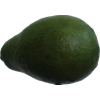
Label: green_avocado